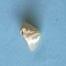
Maize quality: Bad